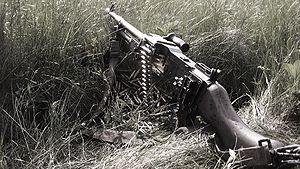
Photo d'une C6 prise dans un champ cet été. Cette arme est chargée avec une bande de balles à blanc et son BFA est fixé au bout du canon.
La FN MAG 58 est une mitrailleuse polyvalente de conception belge fabriquée par la FN Herstal en 1958. La dénomination « MAG » est l'acronyme de « Mitrailleuse À Gaz » ou également « Mitrailleuse d'Appui Général ». Cette appellation est due au fonctionnement particulier de cette mitrailleuse, par emprunt des gaz de combustion.